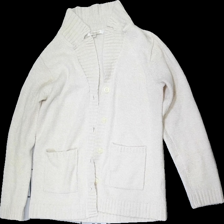
View: front
Type: Cardigan
Category: Ladies
Brand: Not in the list
Brand text on label: By Design
Colors: Beige
Material: 100% Acrylic
Cut: Regular
Size: M
Season: All
Price range: <50
Recommended usage: Recycle